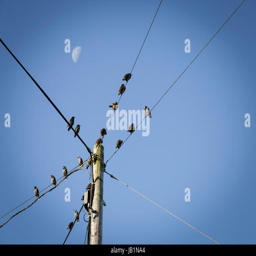
starlings perched on wires against a blue sky